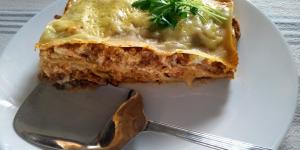
lasana sin horno